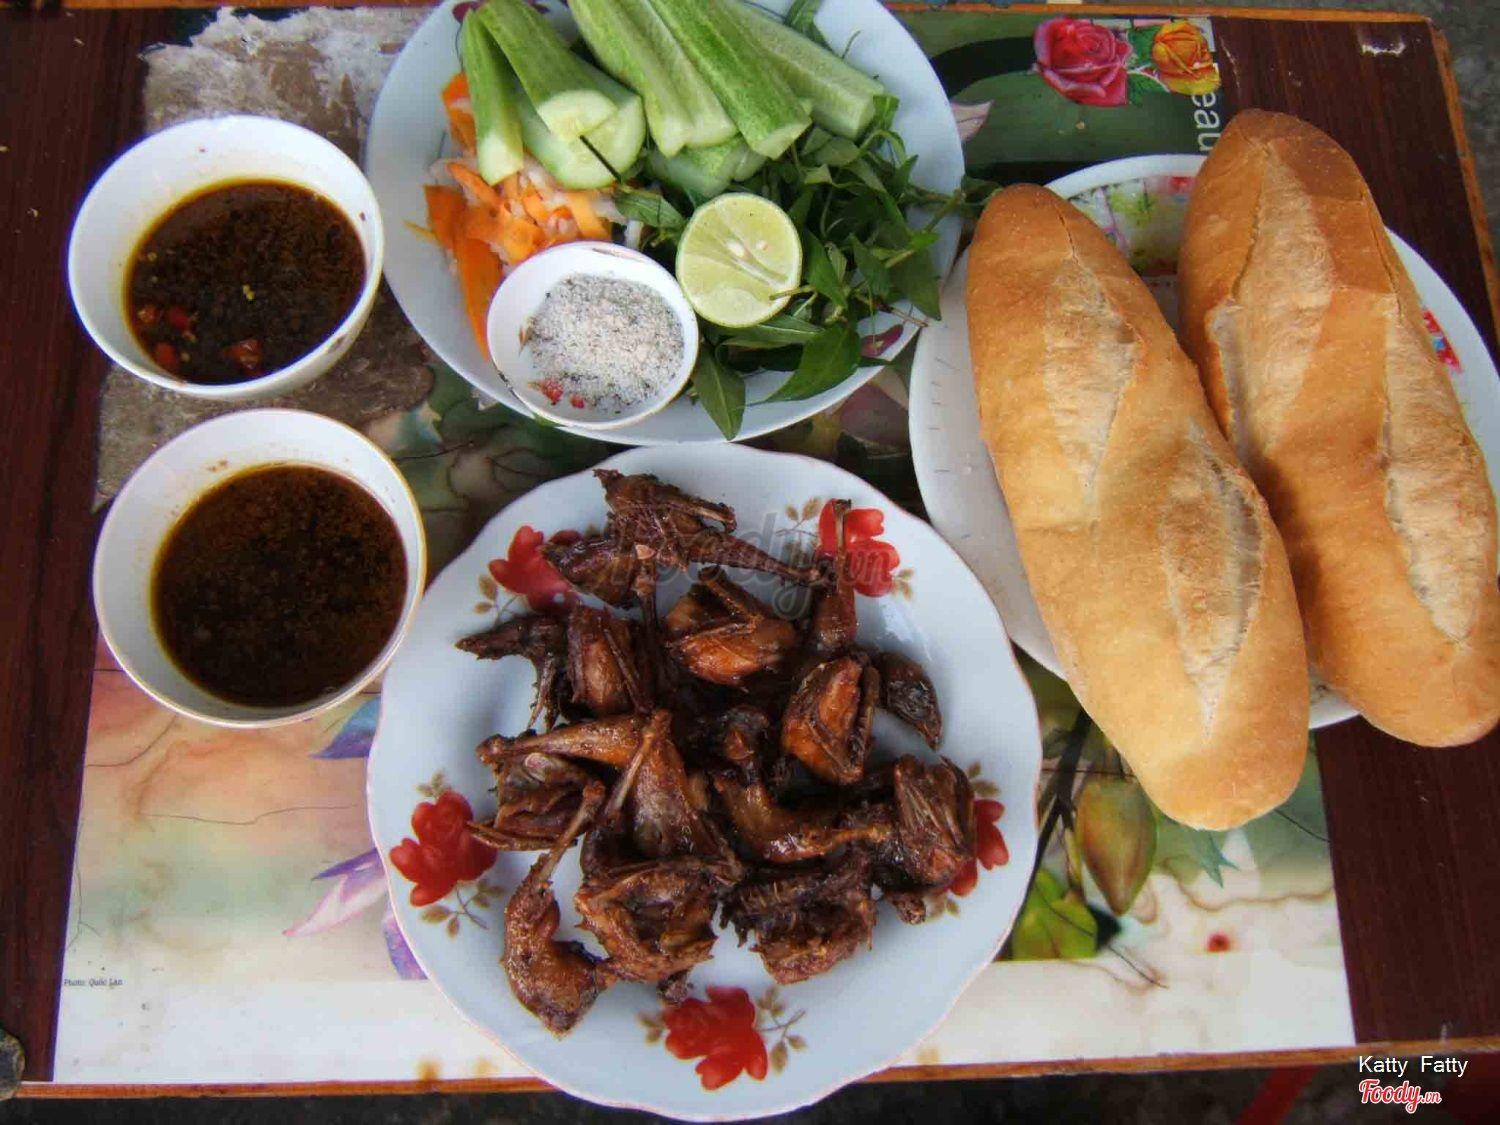
ở trên bàn có các đĩa thức ăn và các bát nước chấm